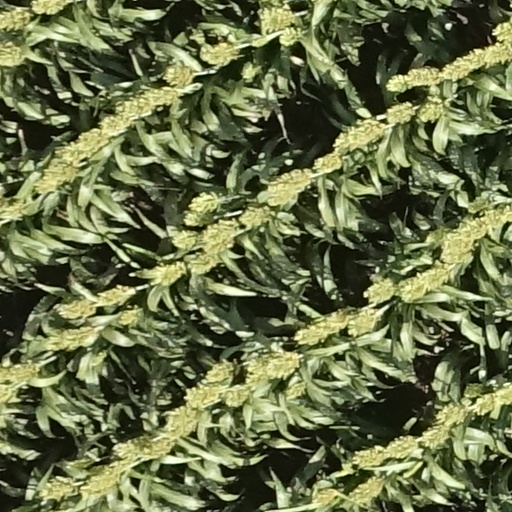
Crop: sorghum